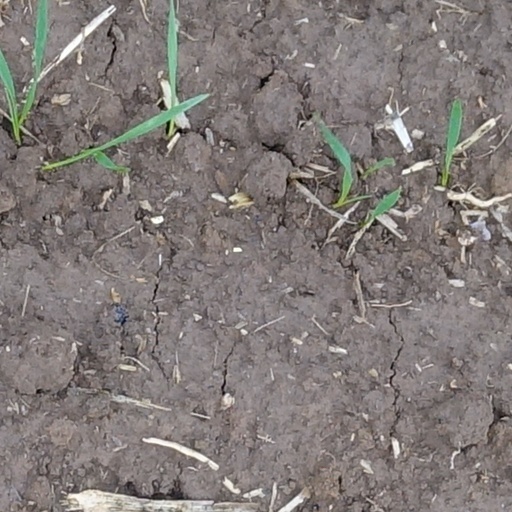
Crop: wheat